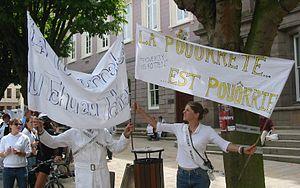
Saint-Hélier est la capitale de l'île Anglo-Normande de Jersey. En langage populaire, la paroisse est couramment appelée la Ville.
La pauvreté désigne la situation d’une personne ou d'un groupe de personnes qui est dans l'incapacité d'accéder à une nourriture en quantité suffisante, à l’eau potable, aux vêtements, à un logement et au chauffage de ce dernier lorsque le lieu de vie l'exige. La satisfaction de ces besoins de base est jugée comme indispensable à la vie décente d'un être humain. Toutefois avec le progrès technique et l'amélioration des conditions de vie dans les pays développés, une définition plus large basée sur des seuils de pauvreté relatifs au revenu médian a vu le jour sans lien avec la satisfaction de ces besoins. Le terme « pauvreté », relatif à celui de richesse, fait ainsi davantage référence aux situations d'inégalités économiques et politiques entre individus et entre sociétés.
Make Poverty History était une coalition britannique d'organisations caritatives, religieuses, de syndicats et de célébrités créée en 2005, et fondée sur les principes suivants :
Jersey est la plus grande des îles Anglo-Normandes, dont la capitale est Saint-Hélier. Sa superficie est de 118,2 km² et elle est peuplée de 106 500 habitants en 2011. Elle appartient au bailliage de Jersey.